Peninsular Ranges

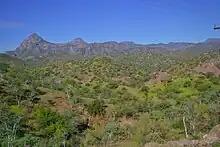
The Sierra de la Giganta in Baja California Sur

Southern Baja California Sur is part of the Neotropical realm. The southern end of the Baja California Peninsula, including the Sierra de la Laguna Peninsular Range, was, like the rest of the peninsula, originally part of the Mexican mainland. It was sheared off the mainland, becoming at one time an island, and evolved in relative isolation from the northern part of the peninsula and ranges. Its flora and fauna share many affinities with southern Mexico and Central America. It includes three distinct ecoregions, the Sierra de la Laguna dry forests, Sierra de la Laguna pine-oak forests, and San Lucan xeric scrub.